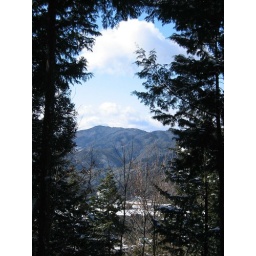
I like way the trees create a nearly perfect frame for both the valley below and the cloud at the top